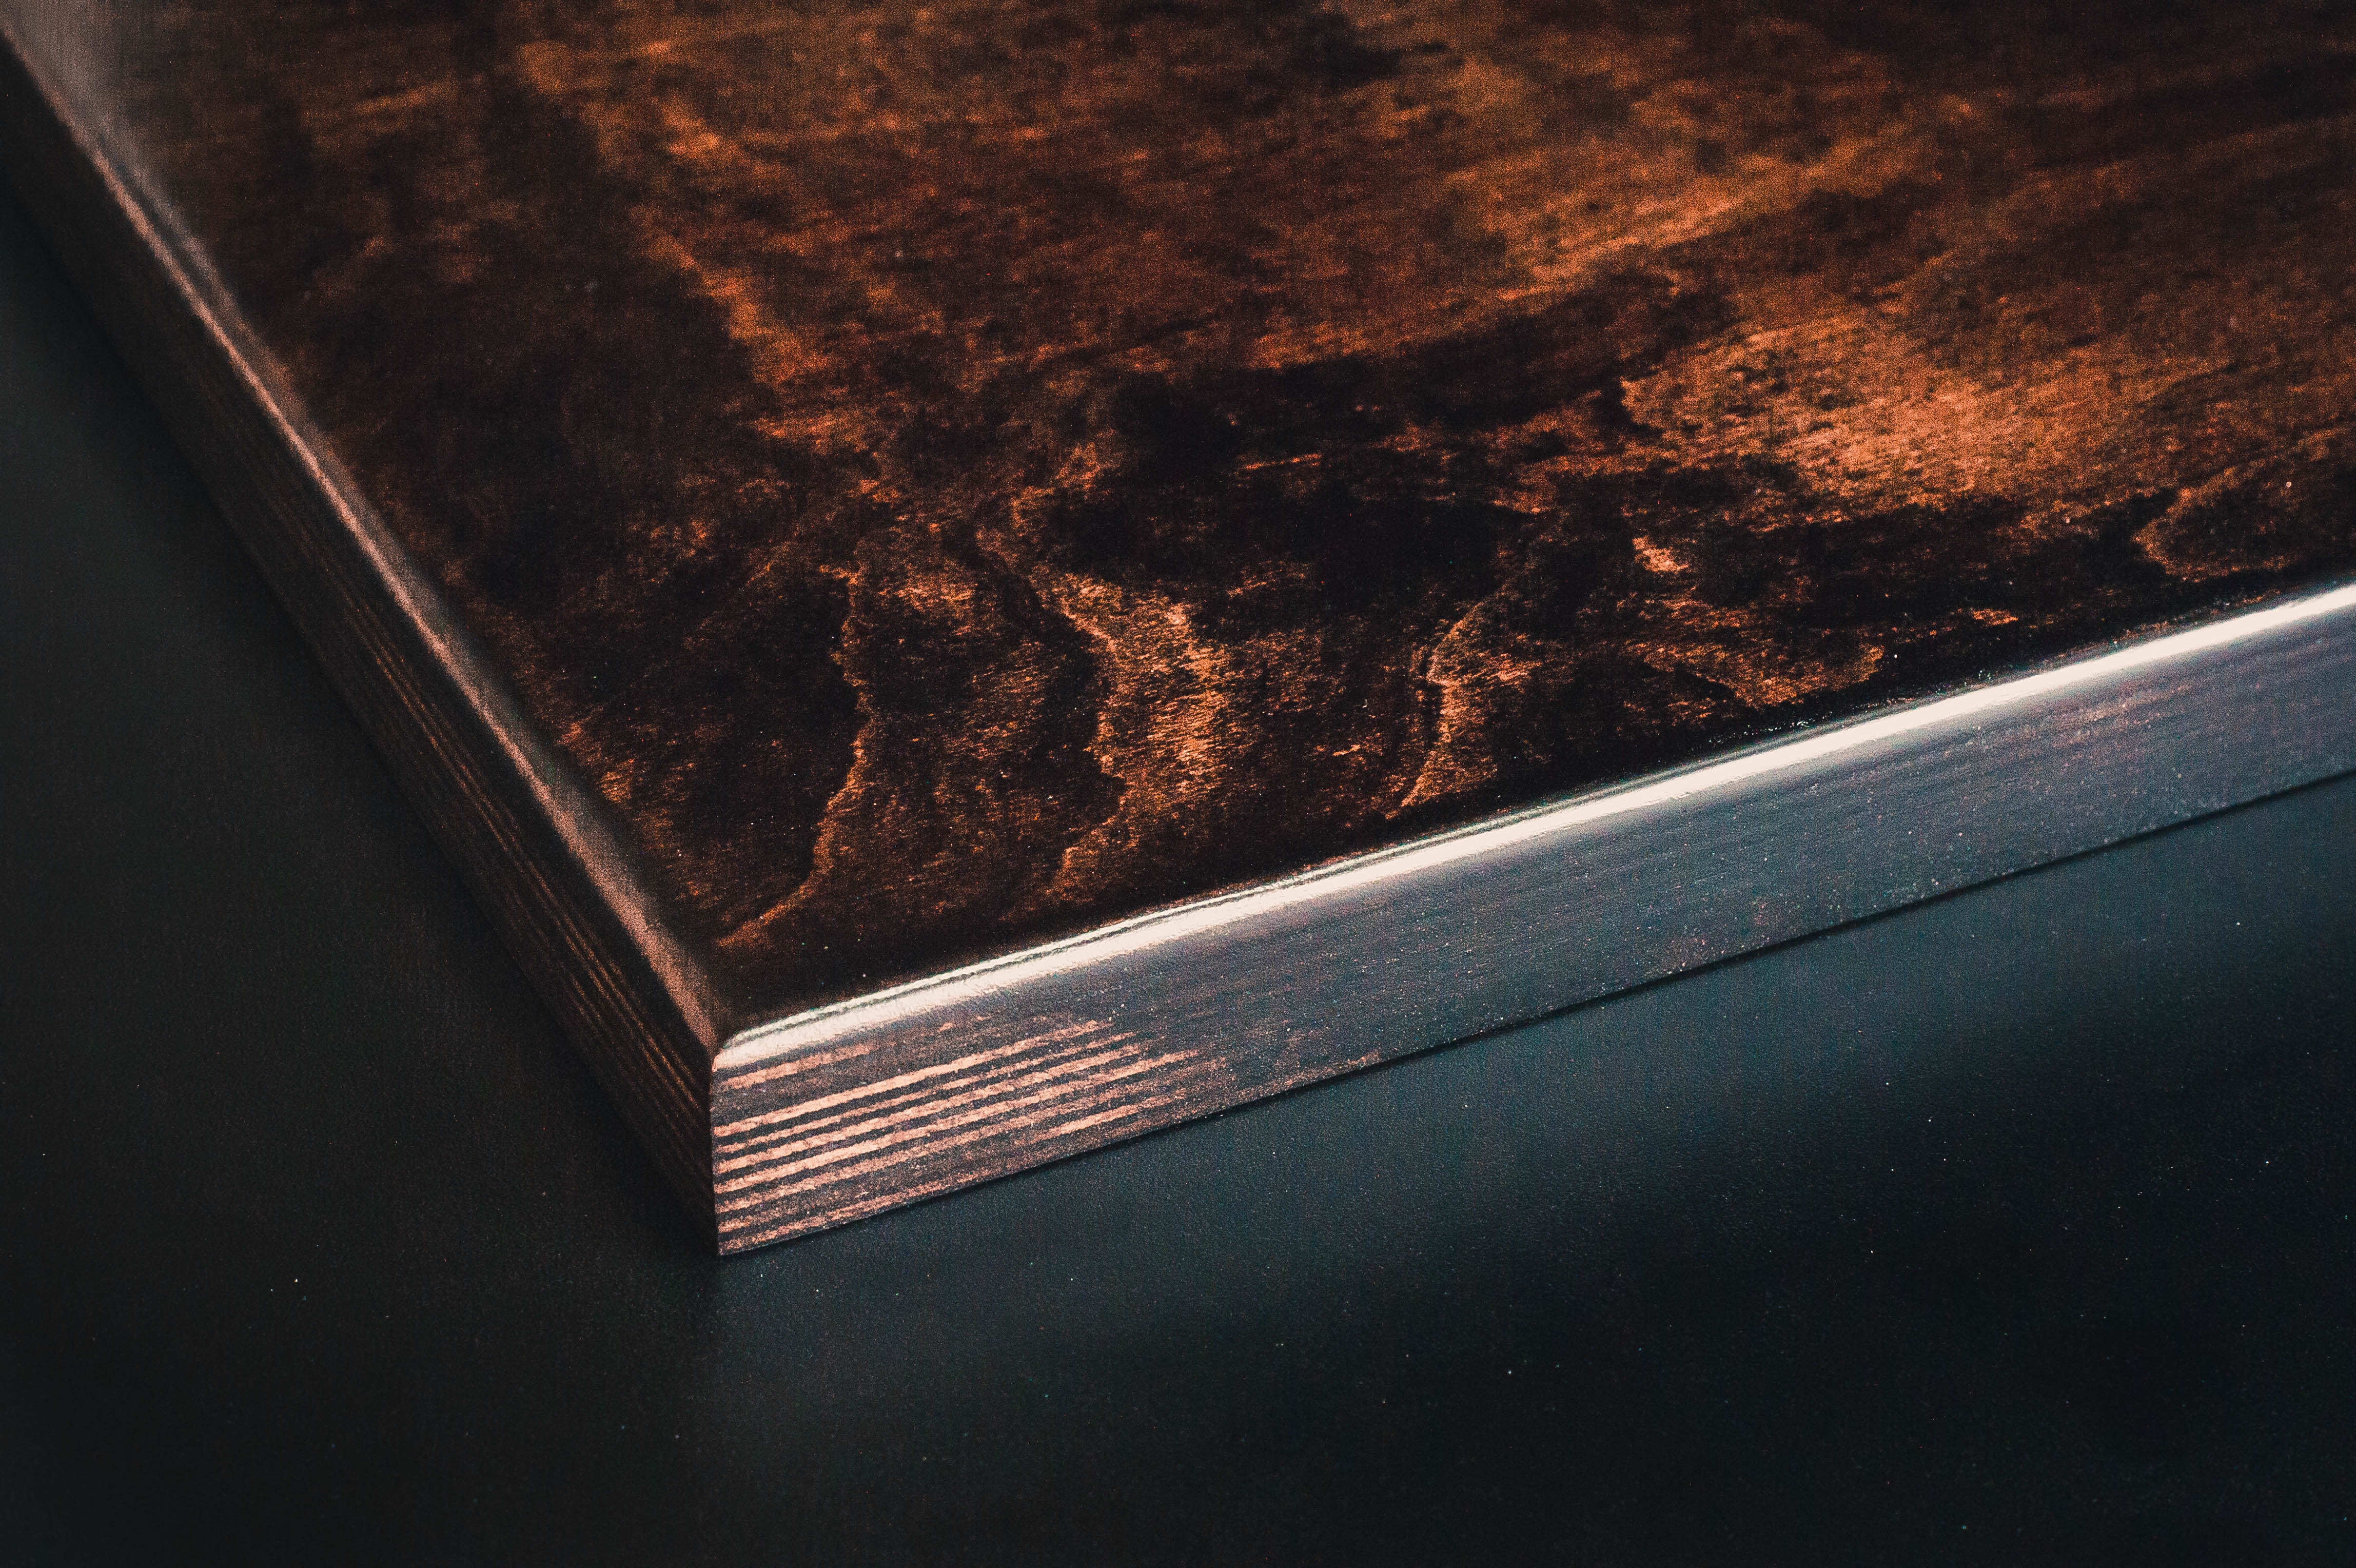
wood, brown, sky, plywood, hardwood, wood stain, floor, metal